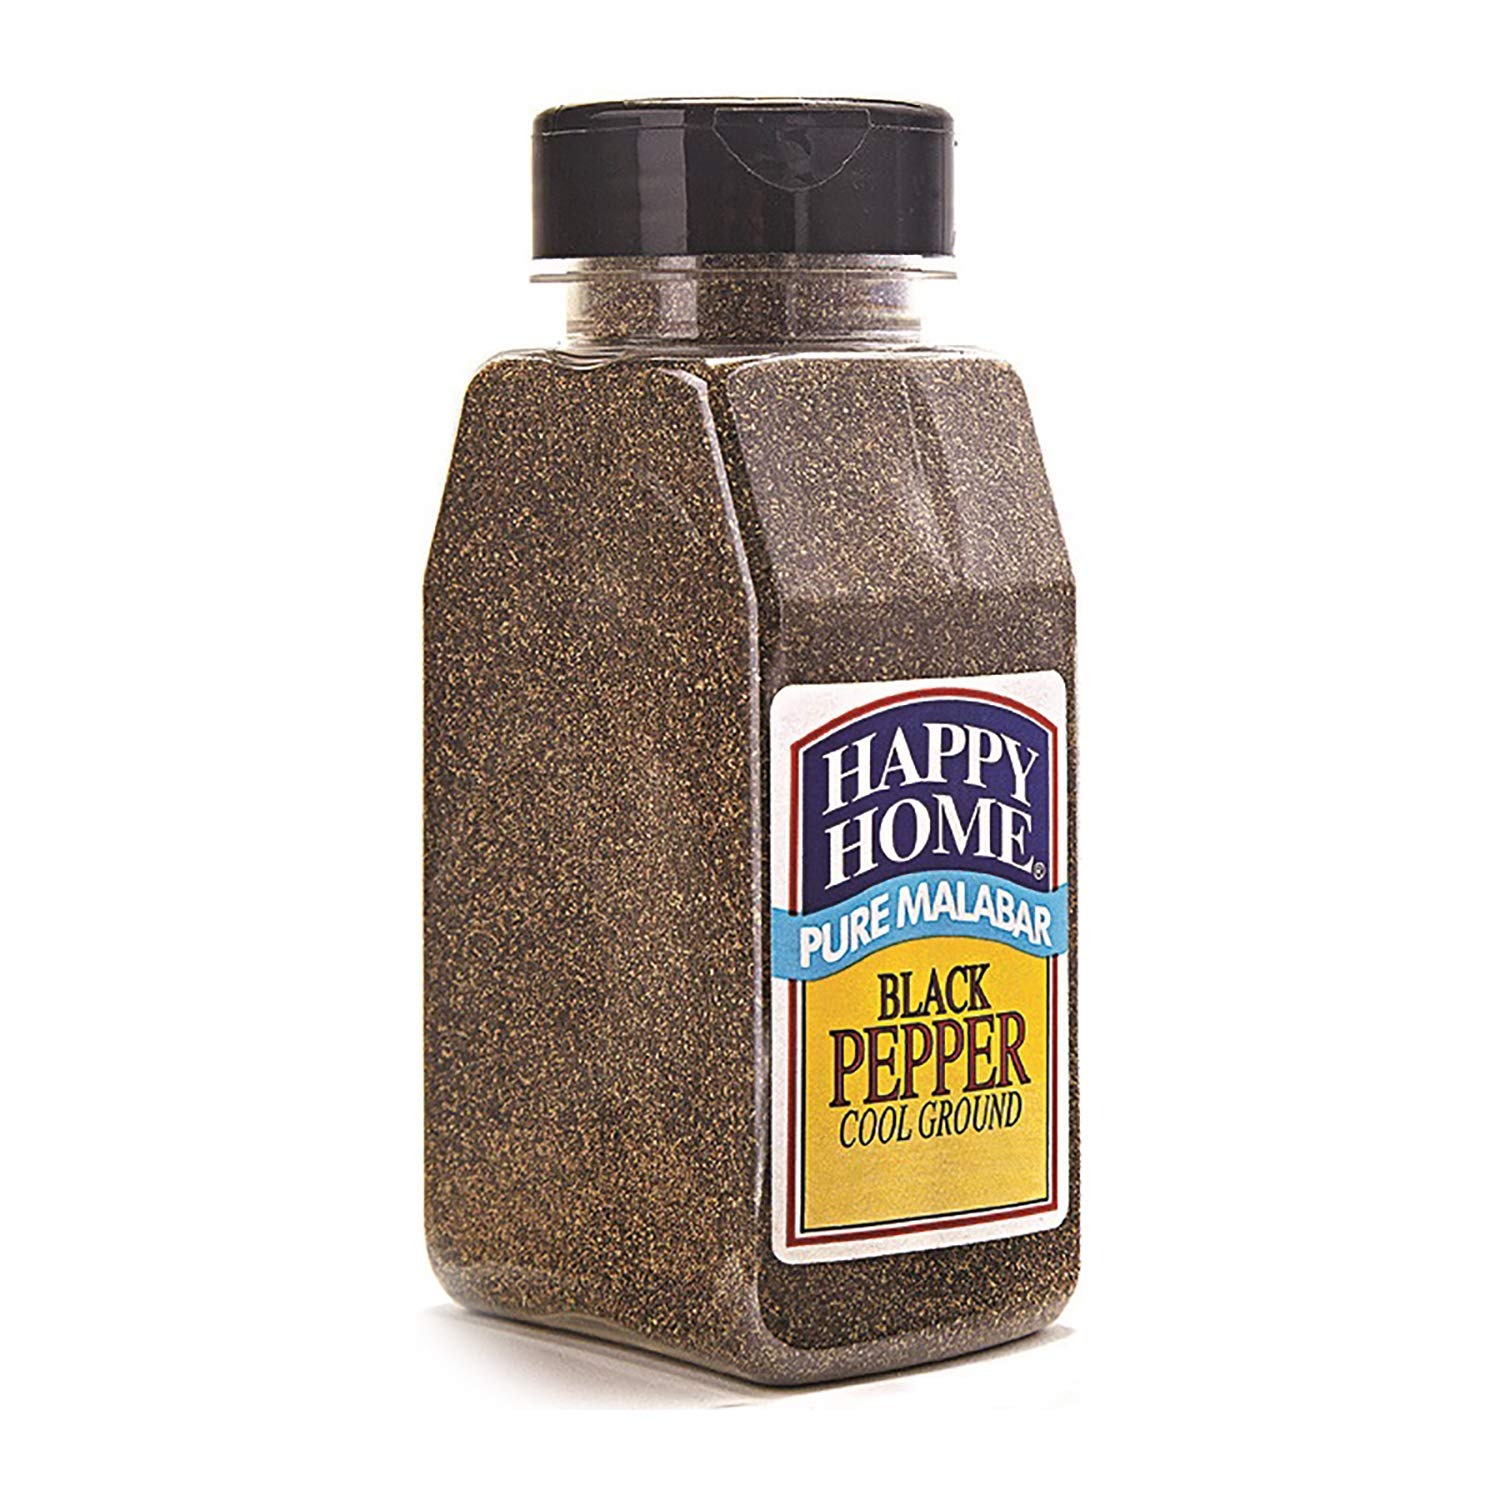
Item Name: Happy Home Pure Ground Black Malabar Pepper, 16 oz
Bullet Point 1: Happy Home Pure Ground Black Malabar Pepper: Refill your pepper shaker with Happy Home’s fresh ground pepper; This bulk one pound size is pantry ready
Bullet Point 2: Black Malabar Pepper: This pepper has a bold, slightly fruity and well-rounded taste, and pairs well with other table spices and seasonings
Bullet Point 3: Unlike Any Other Pepper: Happy Home Pepper is ground in a special water-cooled mill to retain all the natural volatile oils that give this crushed pepper its distinctive flavor
Bullet Point 4: Uses: From professional culinary dishes in the finest restaurants to your favorite home cooked meal, fresh and flavorful black pepper is a must-have seasoning; This versatile spice can be used in rubs, sauces, stews, soups, stock, side dishes, sandwiches, salads or roasts
Bullet Point 5: Made in the USA: Enjoy the rich, flavorful spices, flavors, and extracts crafted with care to bring the best taste to your kitchen
Value: 16.0
Unit: Ounce

Price: 15.99